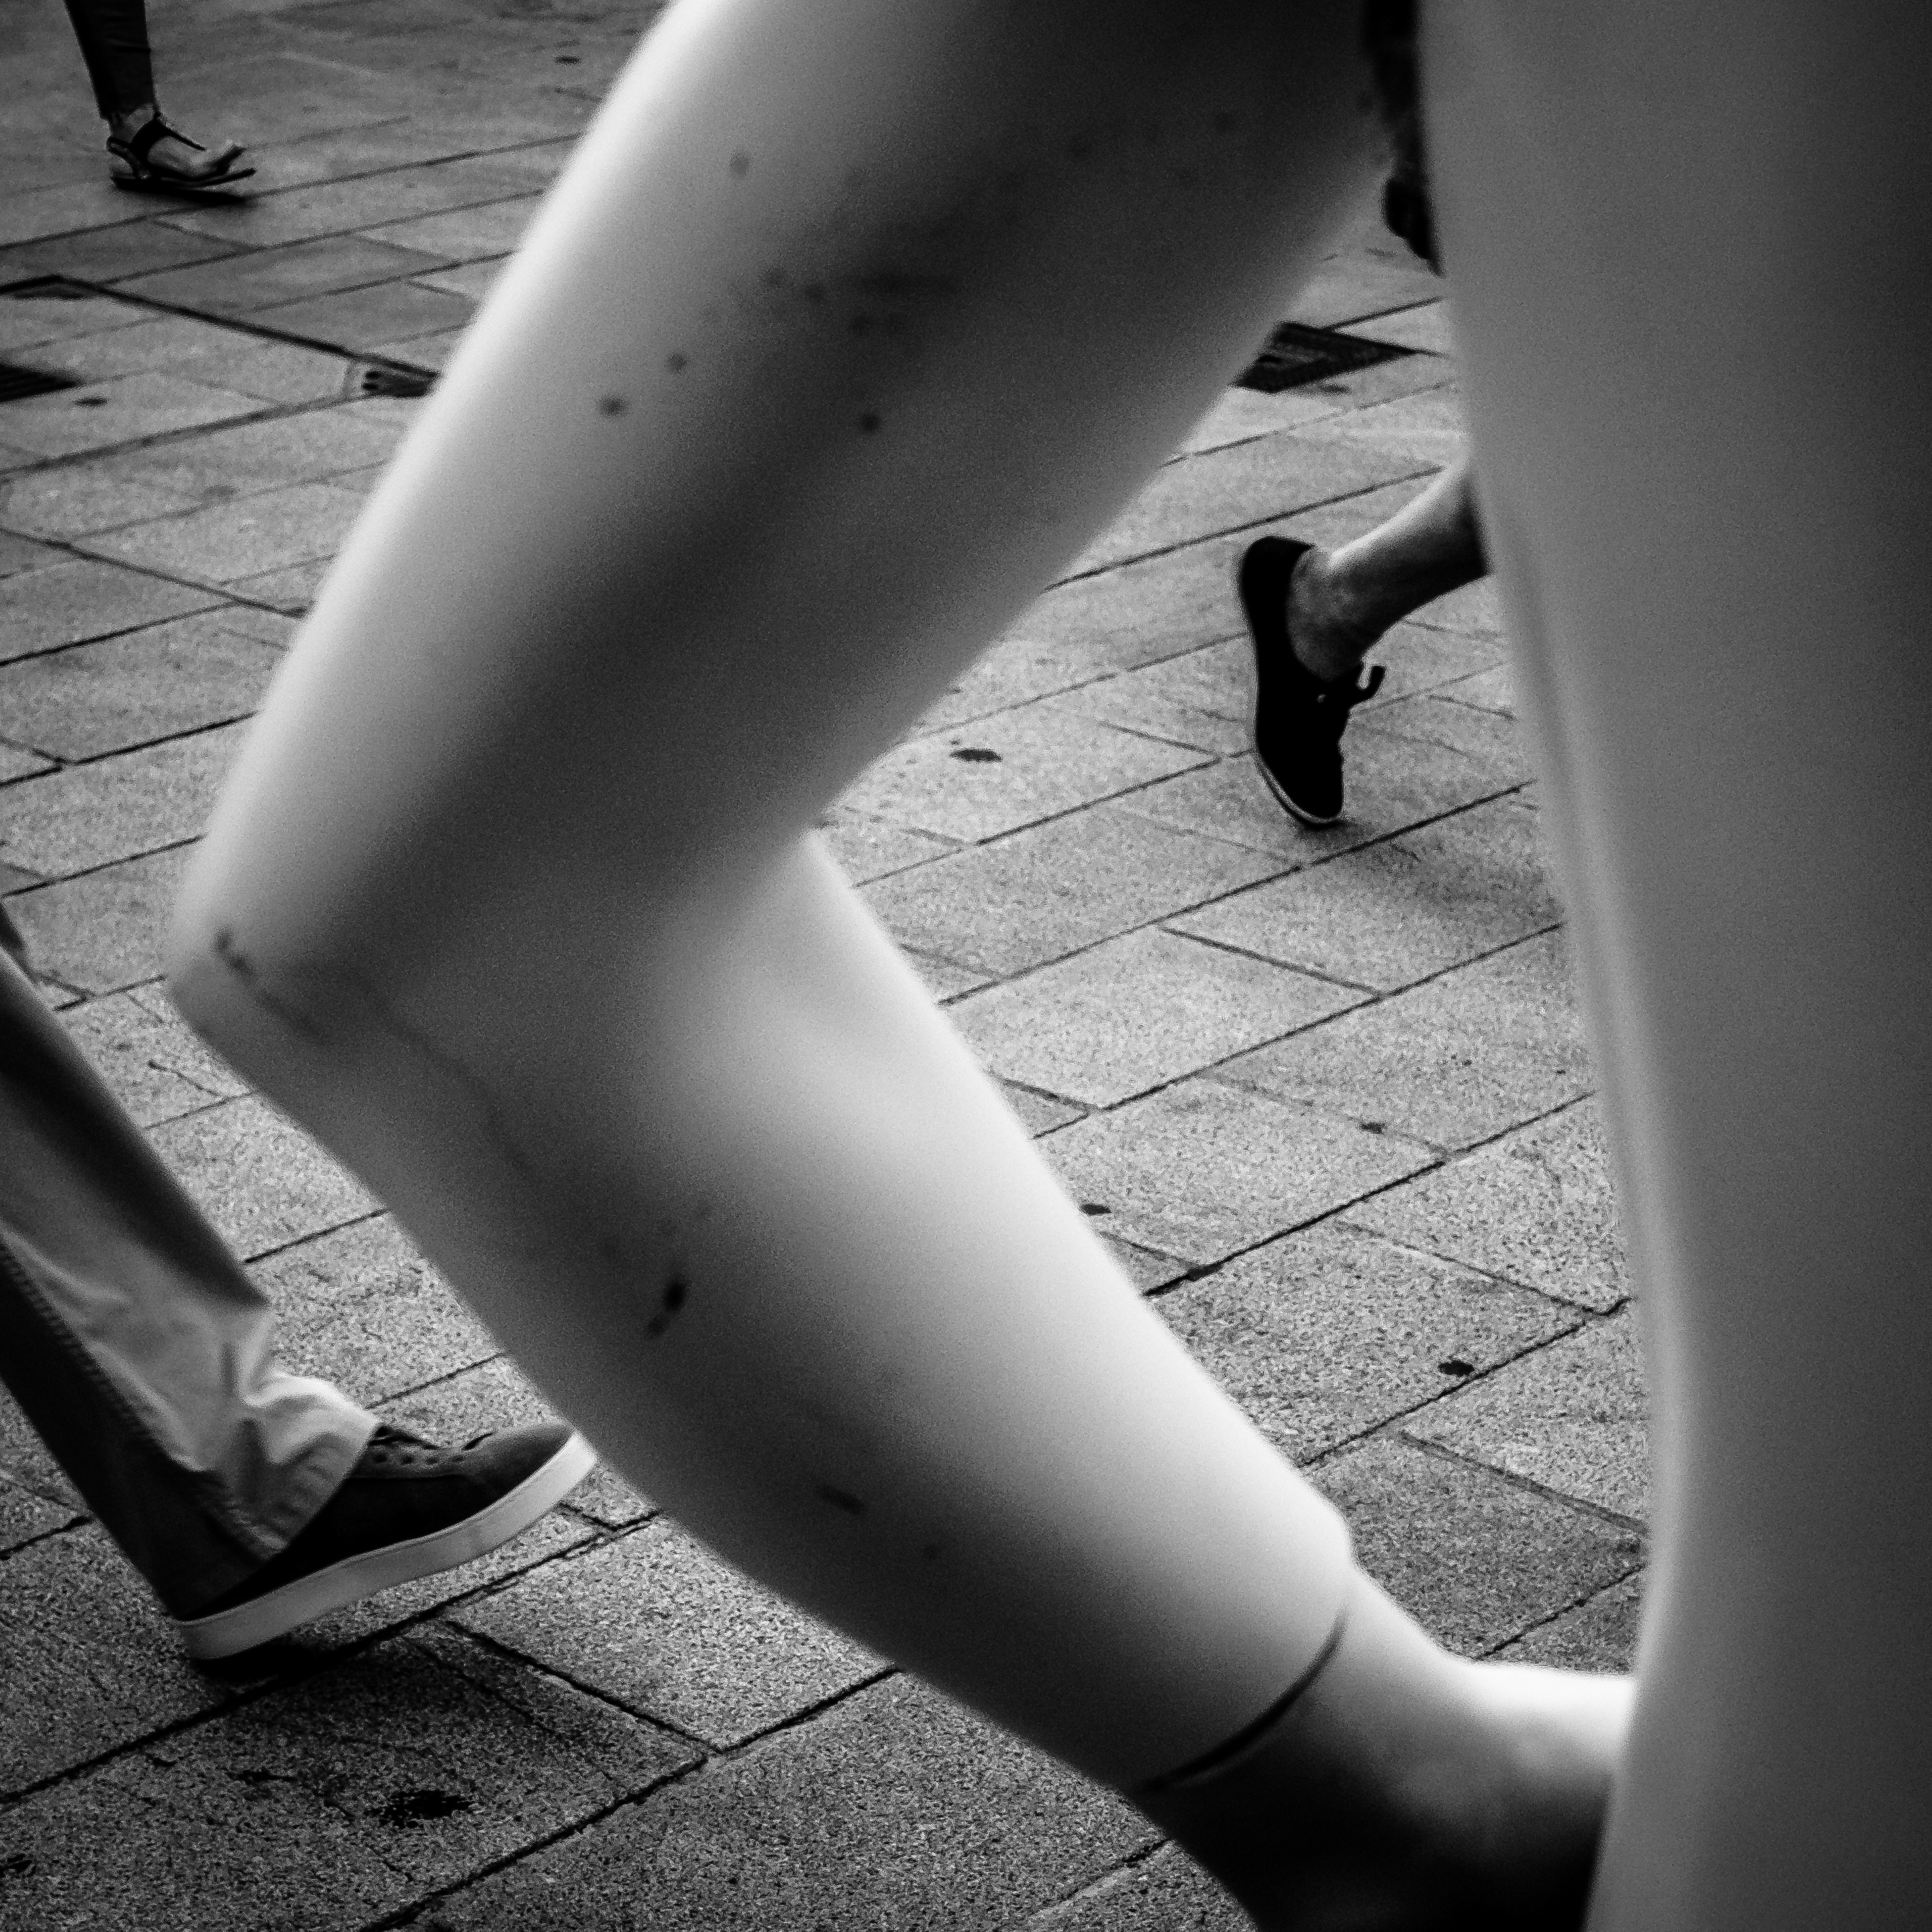
hand, shoe, black and white, girl, woman, white, photography, leg, model, color, sitting, fashion, clothing, black, monochrome, arm, human body, dress, footwear, photograph, beauty, shape, photo shoot, sense, monochrome photography, human positions, high heeled footwear